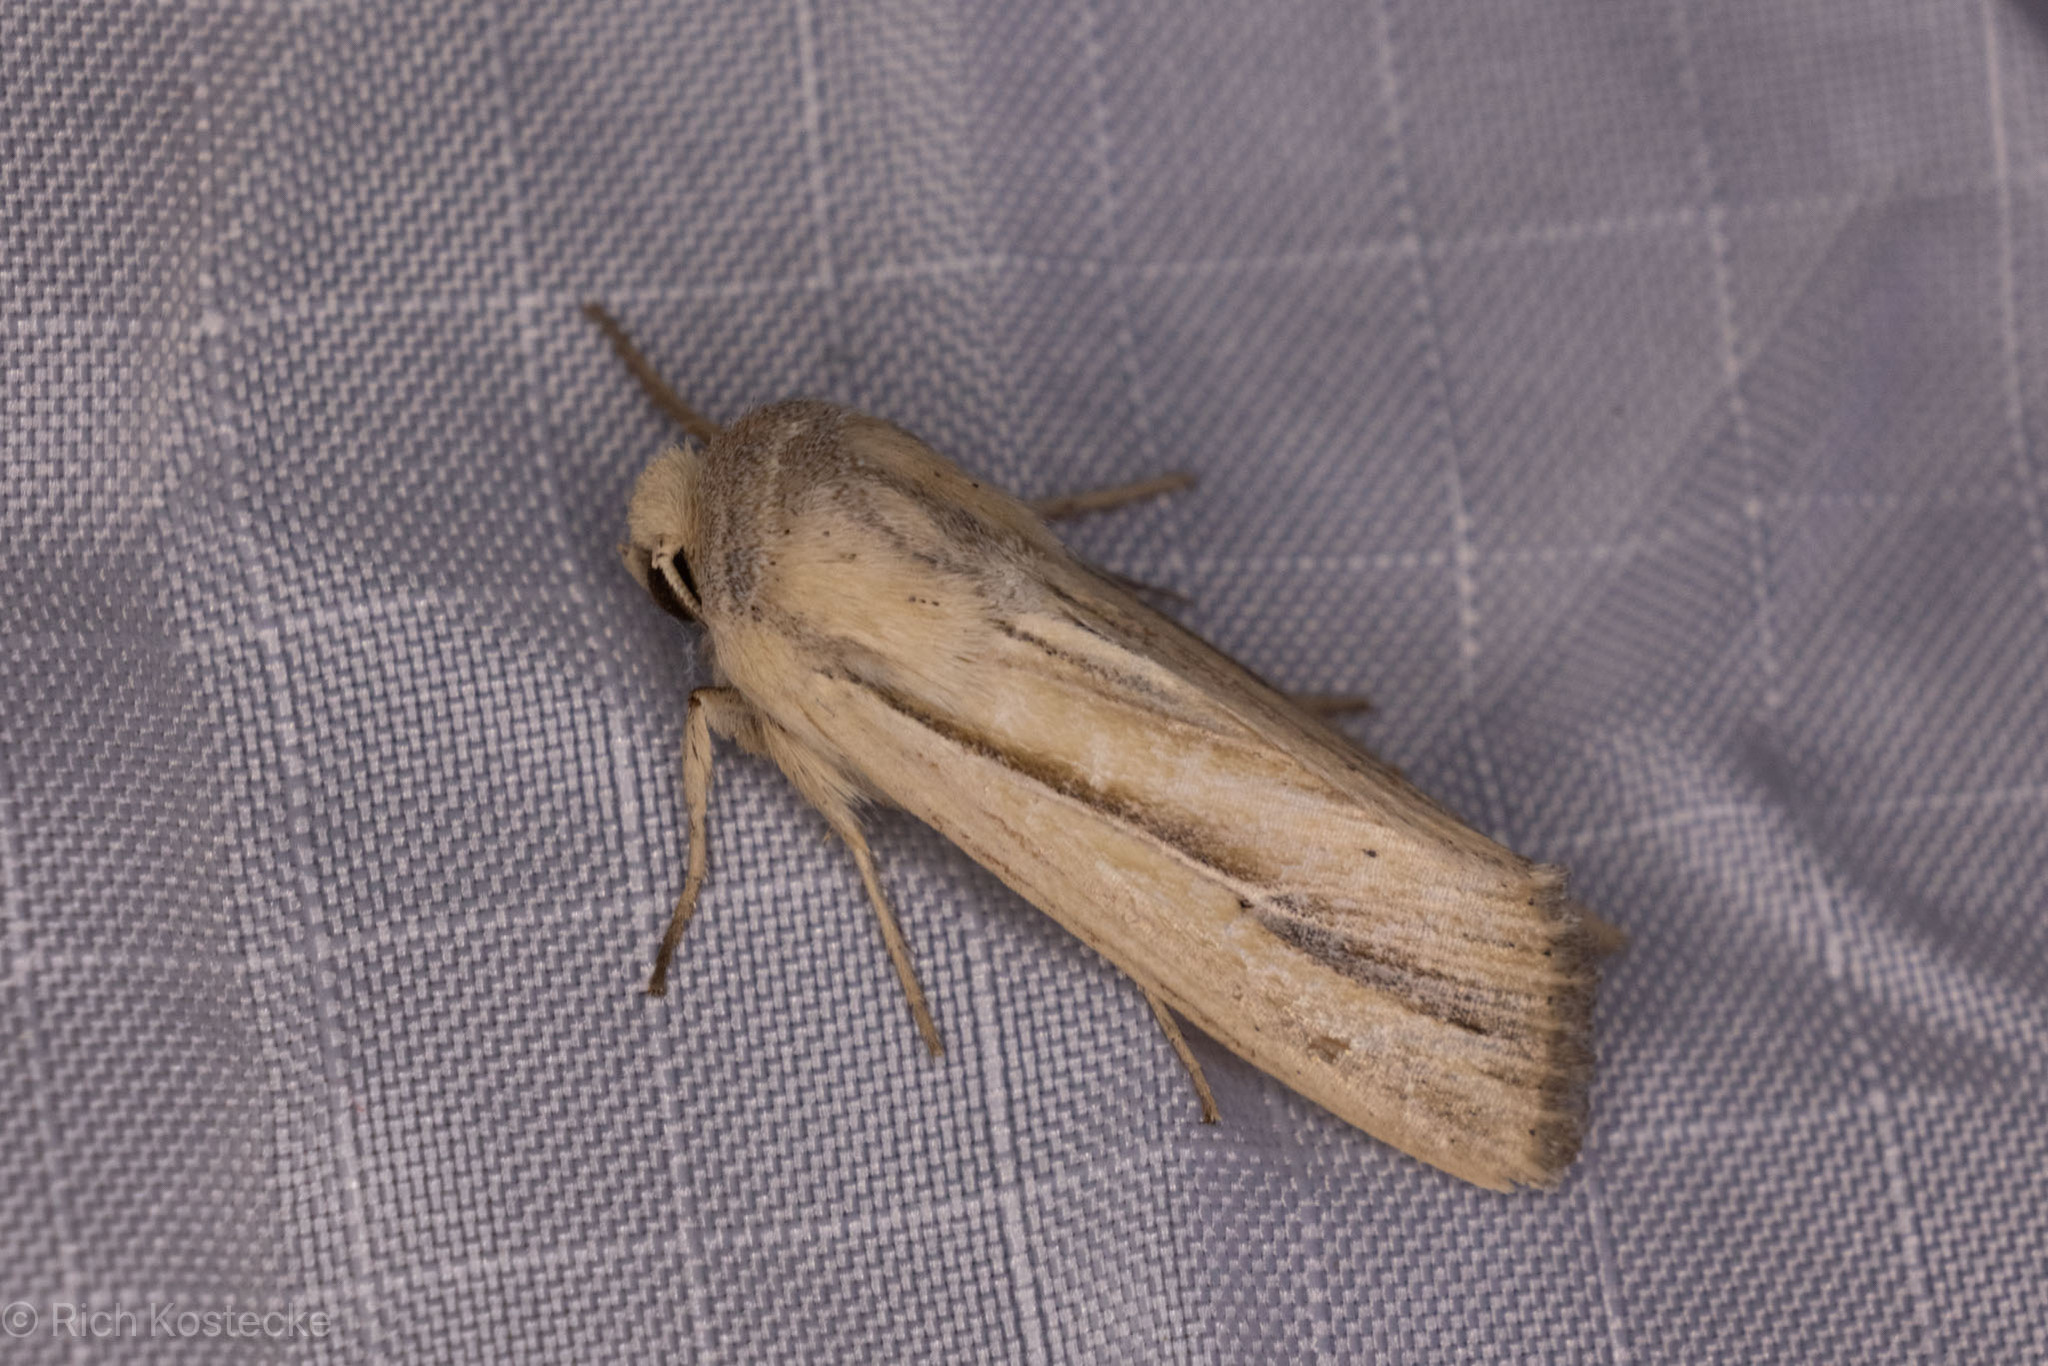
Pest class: wheathead_armyworm_Dargida_diffusa